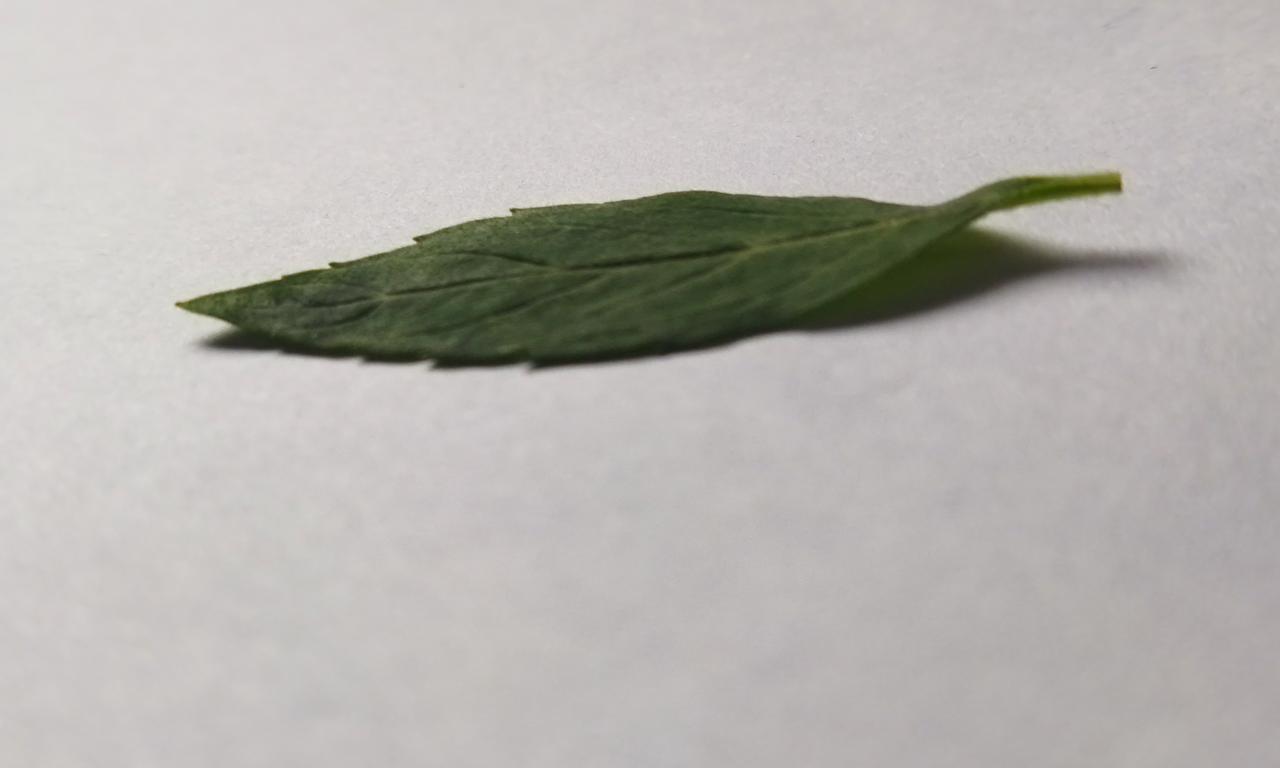
Label: Fresh